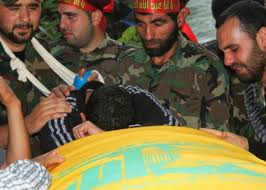
Label: BMP